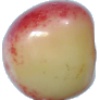
Label: Cherry Rainier 1